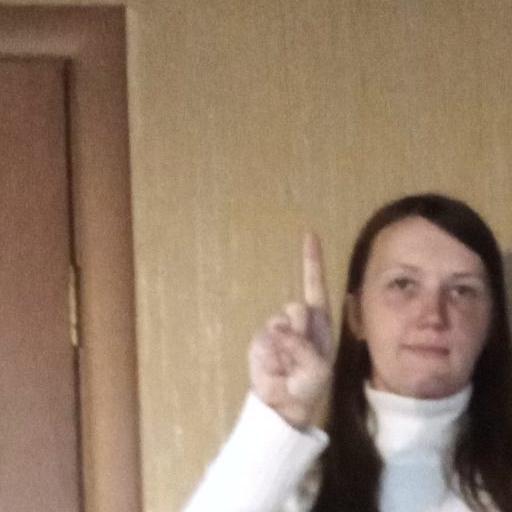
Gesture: one